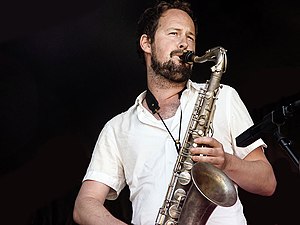
Gustaf Ljunggren (musiker)
Aarhus Jazz Festival 2013